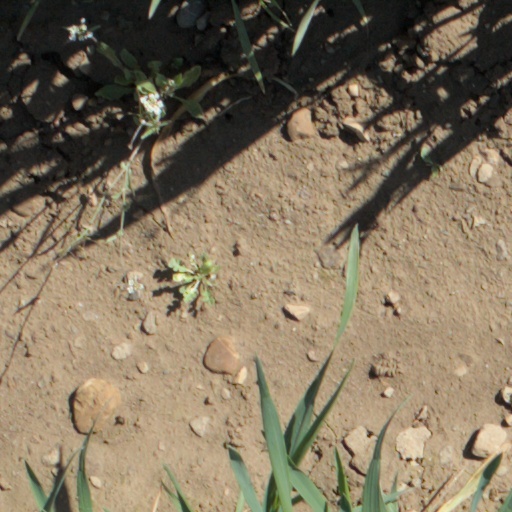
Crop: wheat